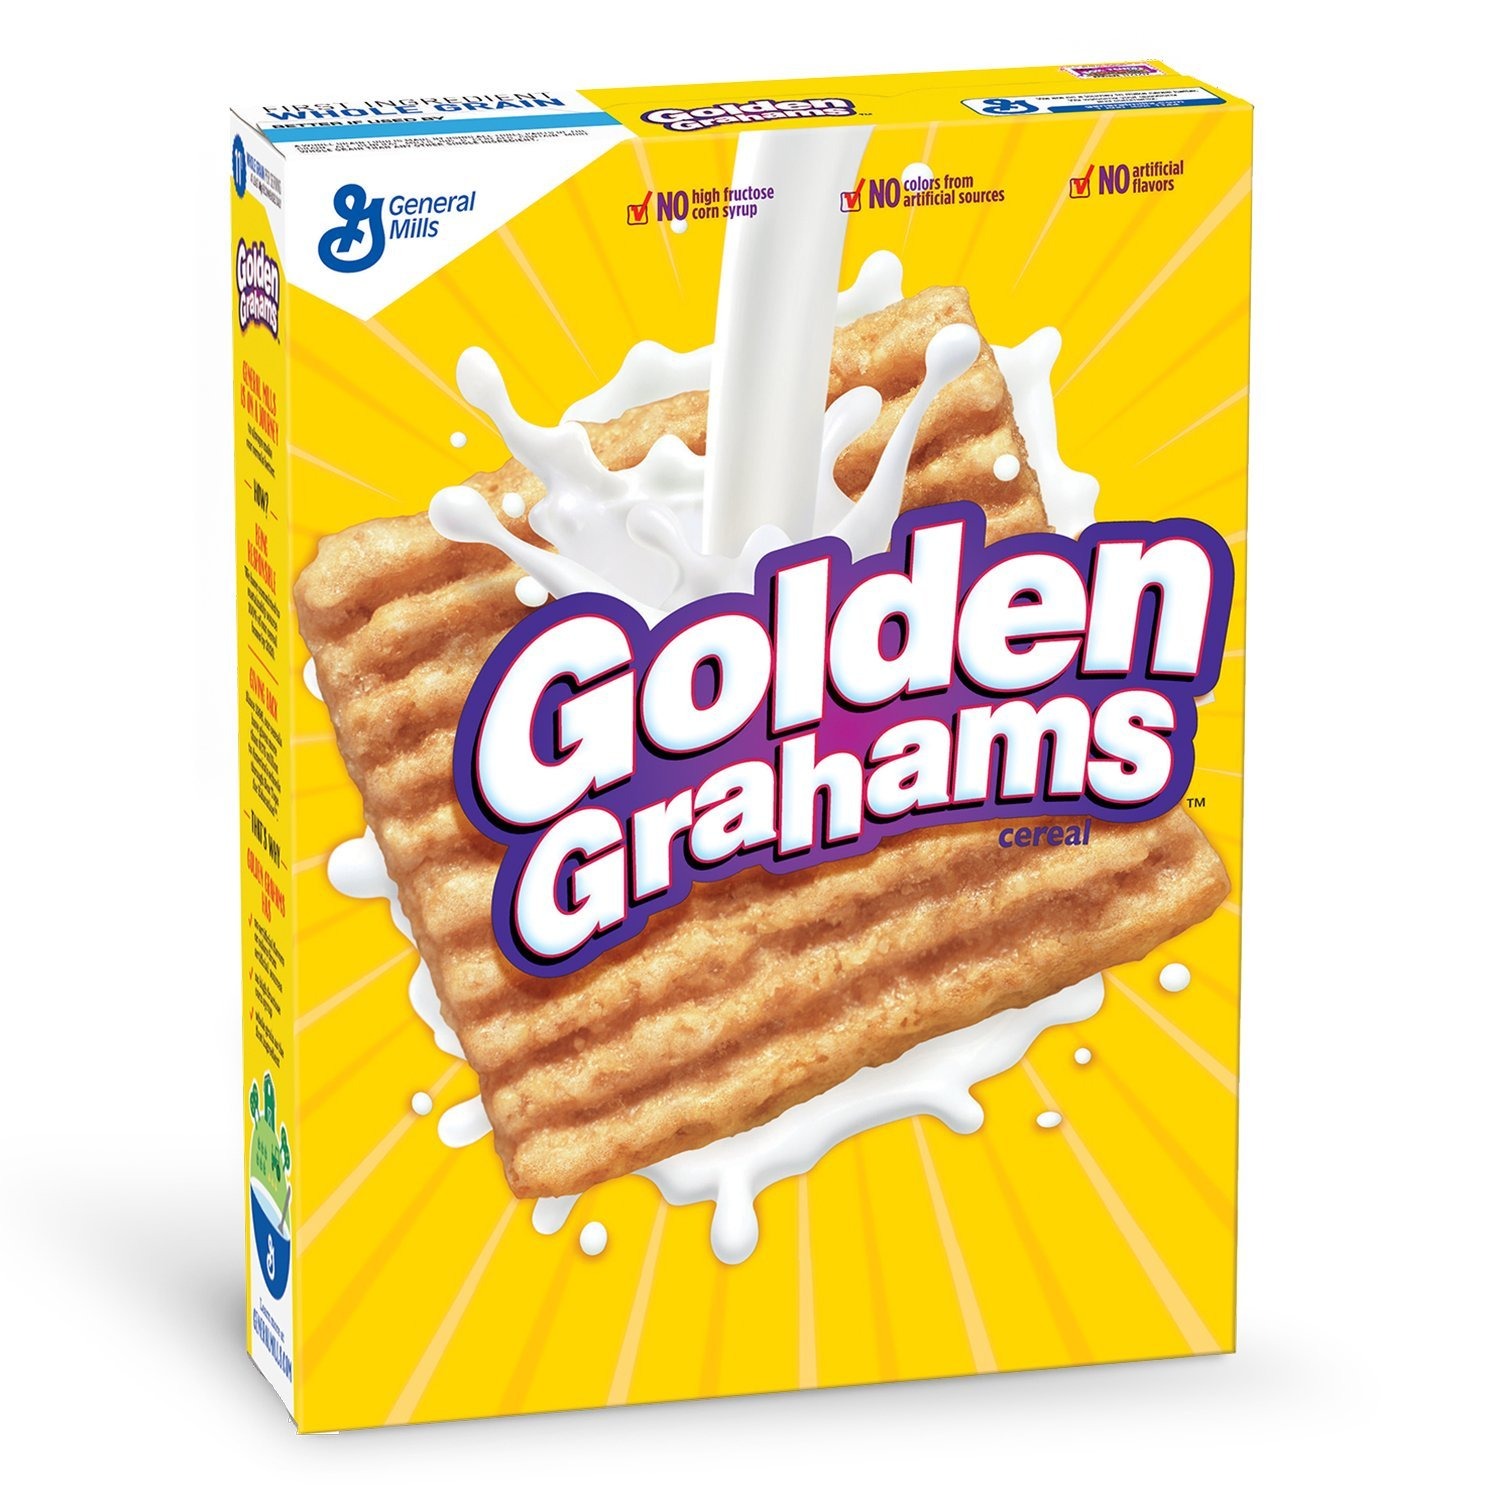
Item Name: Golden Grahams Cereal 28.9 oz. Box
Bullet Point 1: Whole Grain First Ingredient
Bullet Point 2: When You Crave a Crunch, Grab Some Sweet Graham Goodness!
Bullet Point 3: No Artificial Flavors
Bullet Point 4: No Colors from Artificial Sources
Bullet Point 5: Giant Size
Value: 28.9
Unit: Fl Oz

Price: 5.99